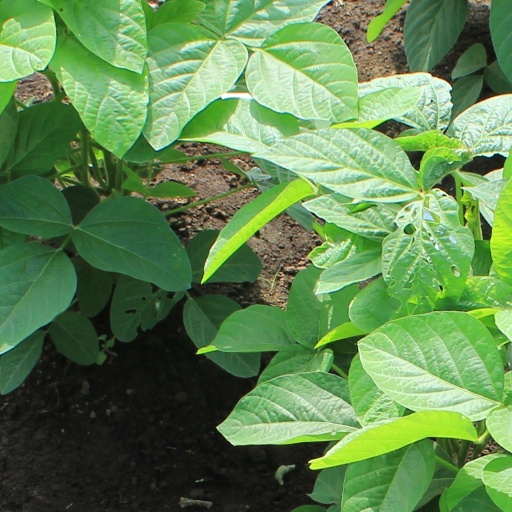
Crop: soybean